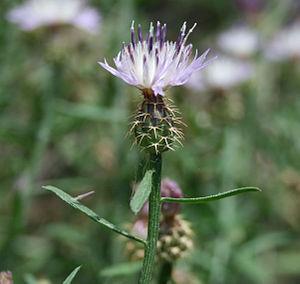
La Centaurée rude est une espèce de plantes herbacées vivaces méditerranéenne de la famille des Astéracées.